Russian military deception

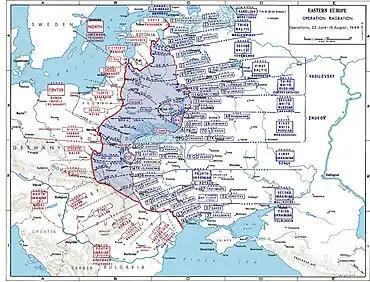
Operation Bagration spanned about 1000 kilometres from Estonia in the north to Romania in the south. The encirclements of three components of the German Army Group Centre at Minsk, Vitebsk and near Bobruisk are shown by dashed red lines in the middle of the area.

Military deception based on secrecy was critical in hiding Soviet preparations for the decisive Operation Uranus encirclement in the Battle of Stalingrad. In the historian Paul Adair's view, the successful November 1942 Soviet counter-attack at Stalingrad was the first instance of Stavka's newly discovered confidence in large-scale deception. Proof of the success of the Soviet deception came, Adair notes, from the Chief of the German General Staff, General Kurt Zeitzler, who claimed early in November that "the Russians no longer have any reserves worth mentioning and are not capable of launching a large-scale attack." This was two months before the German 6th Army capitulated.